Düsseldorf-Rath station

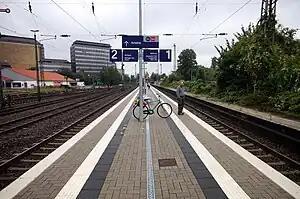

Düsseldorf-Rath is a railway station situated at Rath, Düsseldorf in western Germany. It is served by line S6 of the Rhine-Ruhr S-Bahn. It is also served by line U71 of the Düsseldorf Stadtbahn and tram line 701.